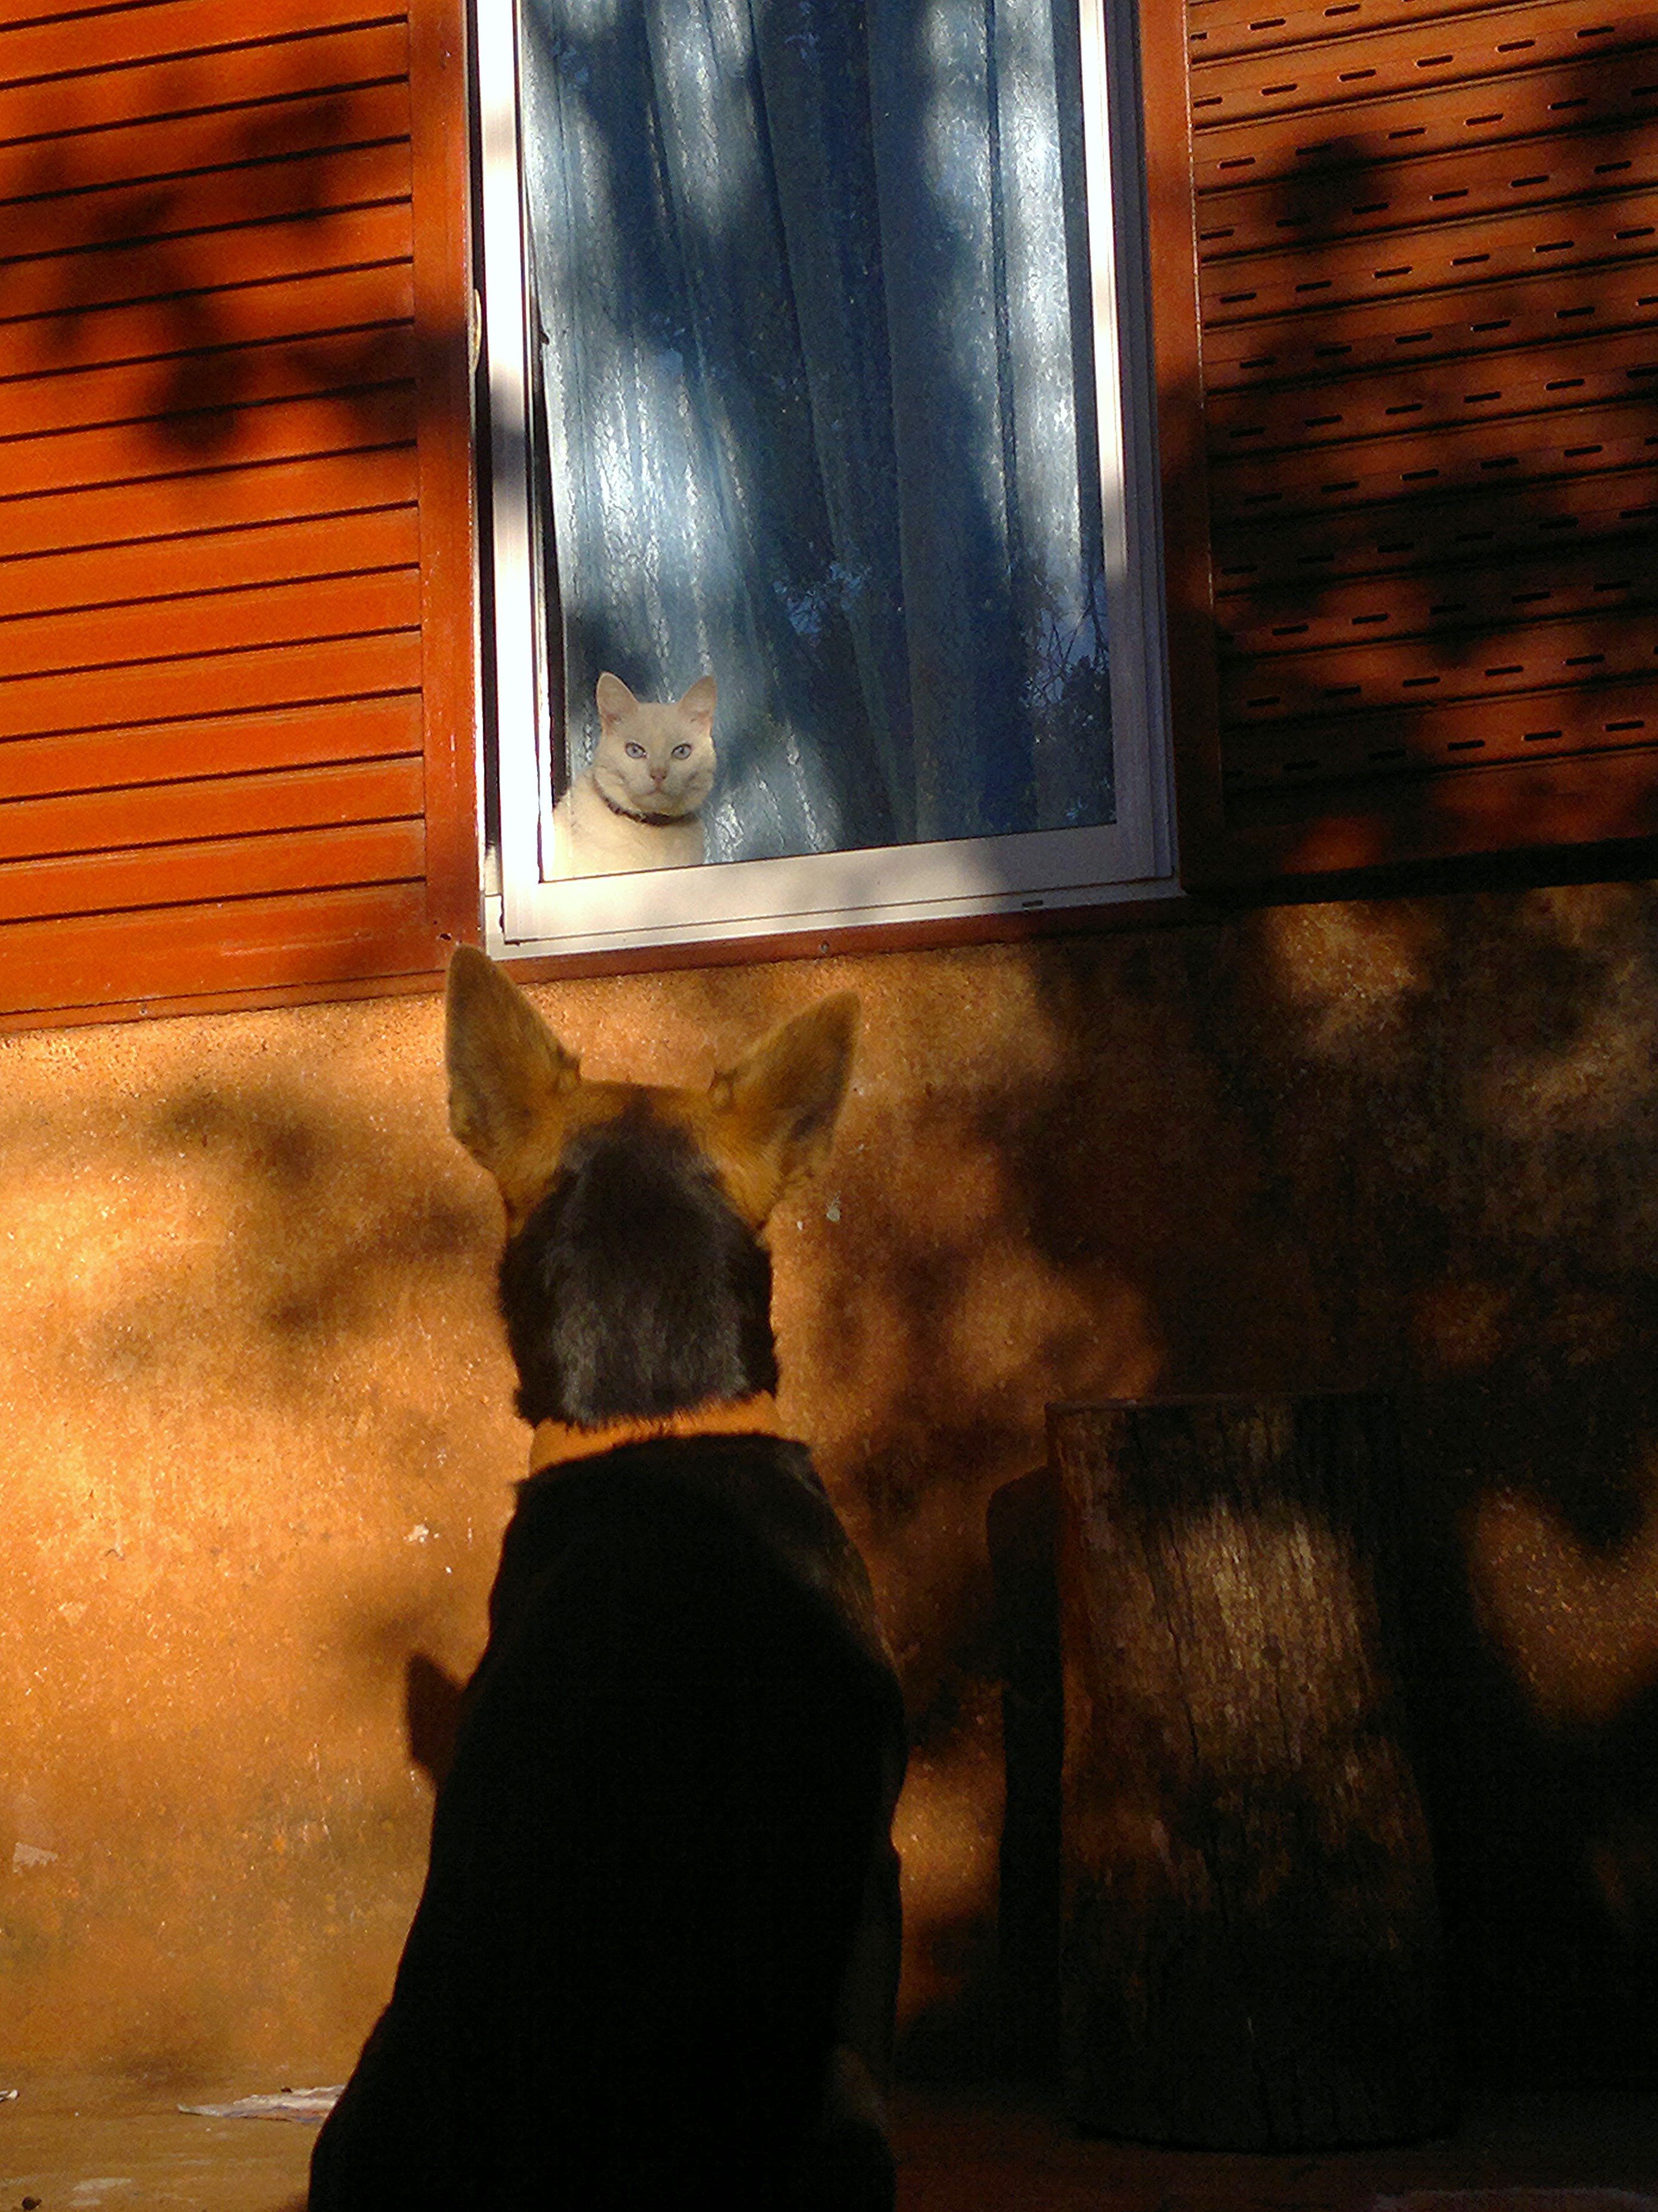
light, wood, window, wall, reflection, color, shadow, darkness, interior design, art, photograph, ventana, image, gato, perro, shape